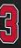
Number: 3